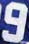
Number: 9